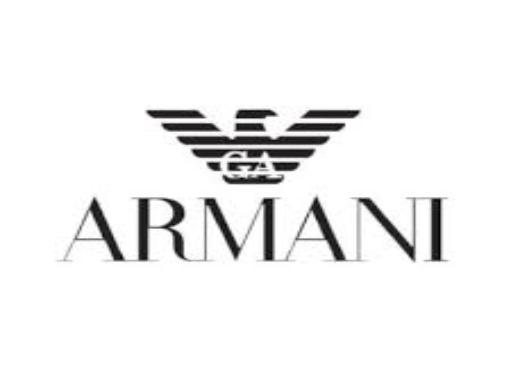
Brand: Armani
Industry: Clothes